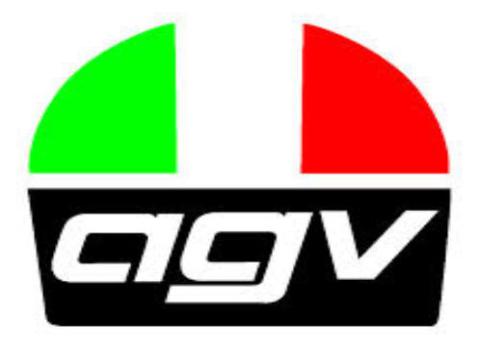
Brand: agv
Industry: Sports